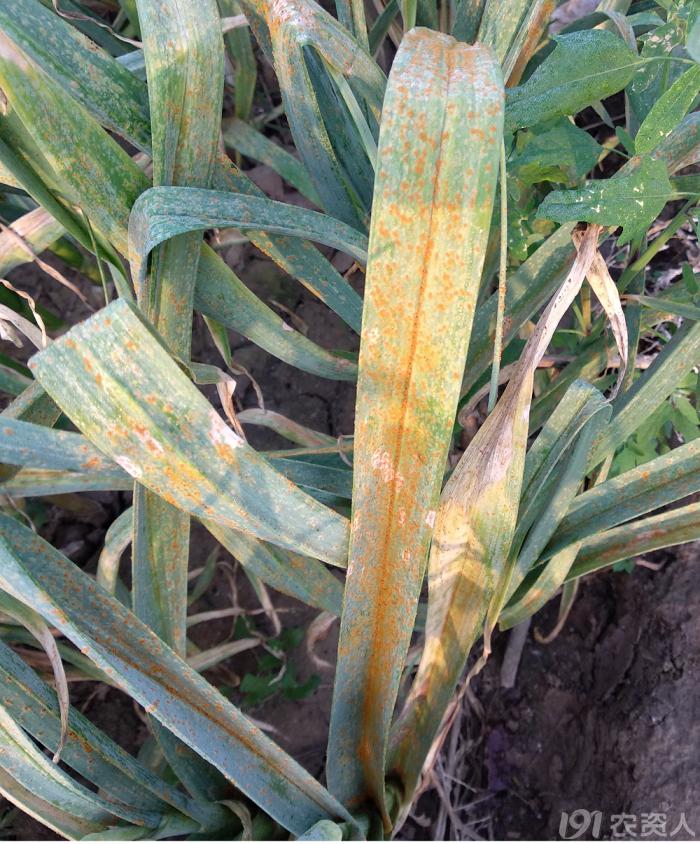
Plant: Garlic
Disease: garlic rust